Answer in natural language. Consider the 3D positions of the objects in the scene and not just the 2D positions in the image. Is the centerpoint of  brown rectangular extendable dining table at a higher height than metal-framed black chair? Choose between the following options: no or yes
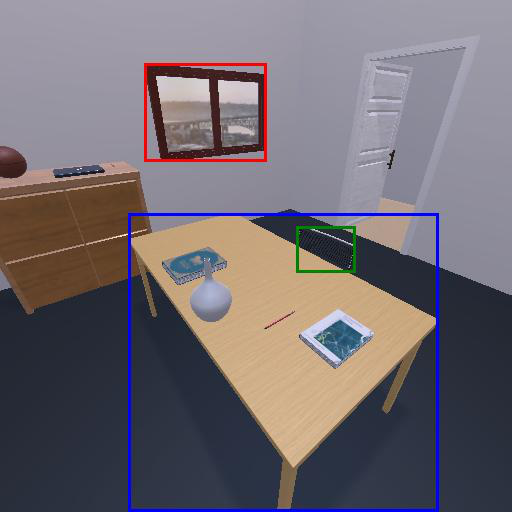
<answer>yes</answer>